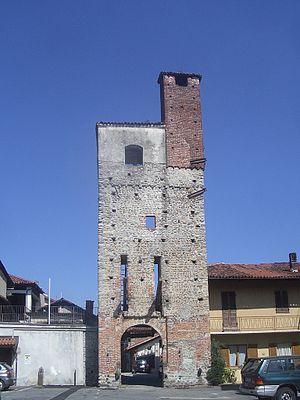
Oglianico, tour-porte du ricetto , construit au milieu du XIVe siècle.Elle est majoritairement appareillée en galets disposés en arête-de-poisson"
Un ricetto est élément très spécifique de l'architecture et de l'histoire du nord de l'Italie. Au sens le plus restrictif du terme c'est une structure fortifiée destinée à abriter des petits bâtiments à usage de granges et de celliers où les paysans des environs pouvaient se réfugier dans les périodes troublées du bas Moyen Âge. Dans un sens plus large, s'y ajoutent de nombreux villages fortifiés construits dès le XIᵉ siècle et habités de façon permanente qui ont conservé le même aspect que le village-refuge.